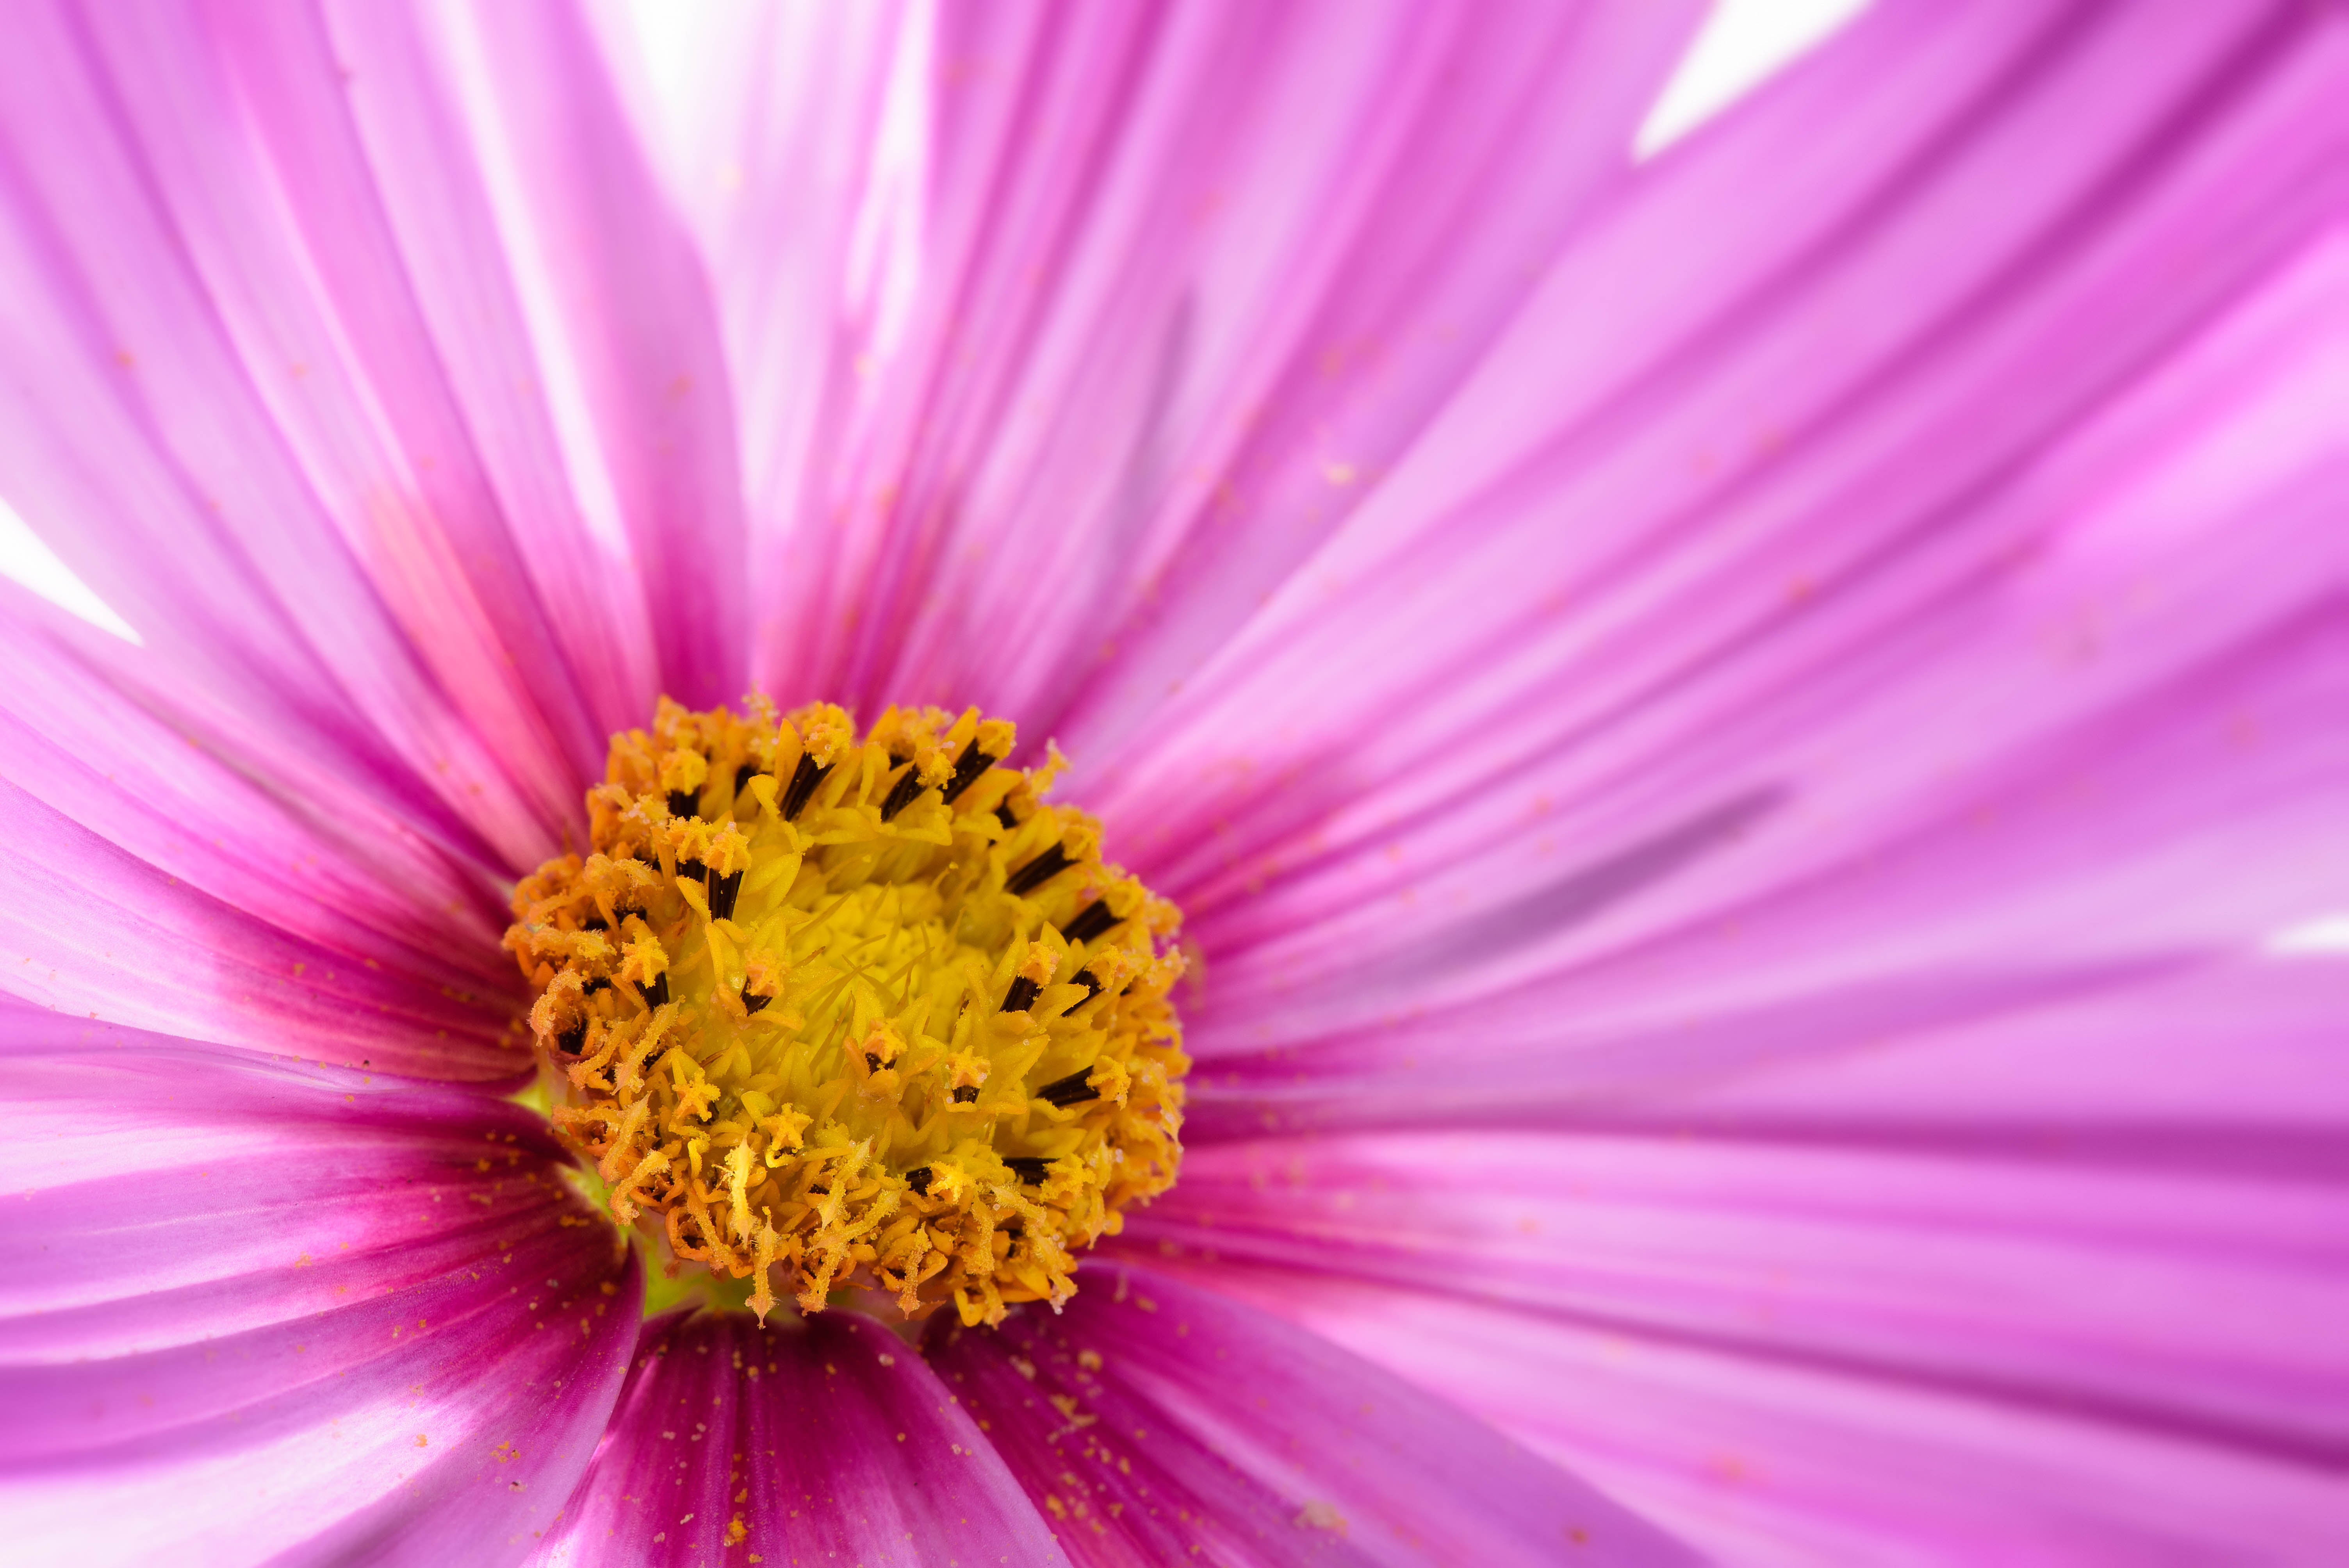
blossom, plant, photography, flower, petal, pollen, macro, nikon, yellow, pink, flora, flowers, close up, flash, publicdomain, d750, multiple, strobe, macro photography, flowering plant, daisy family, annual plant, plant stem, land plant, garden cosmos